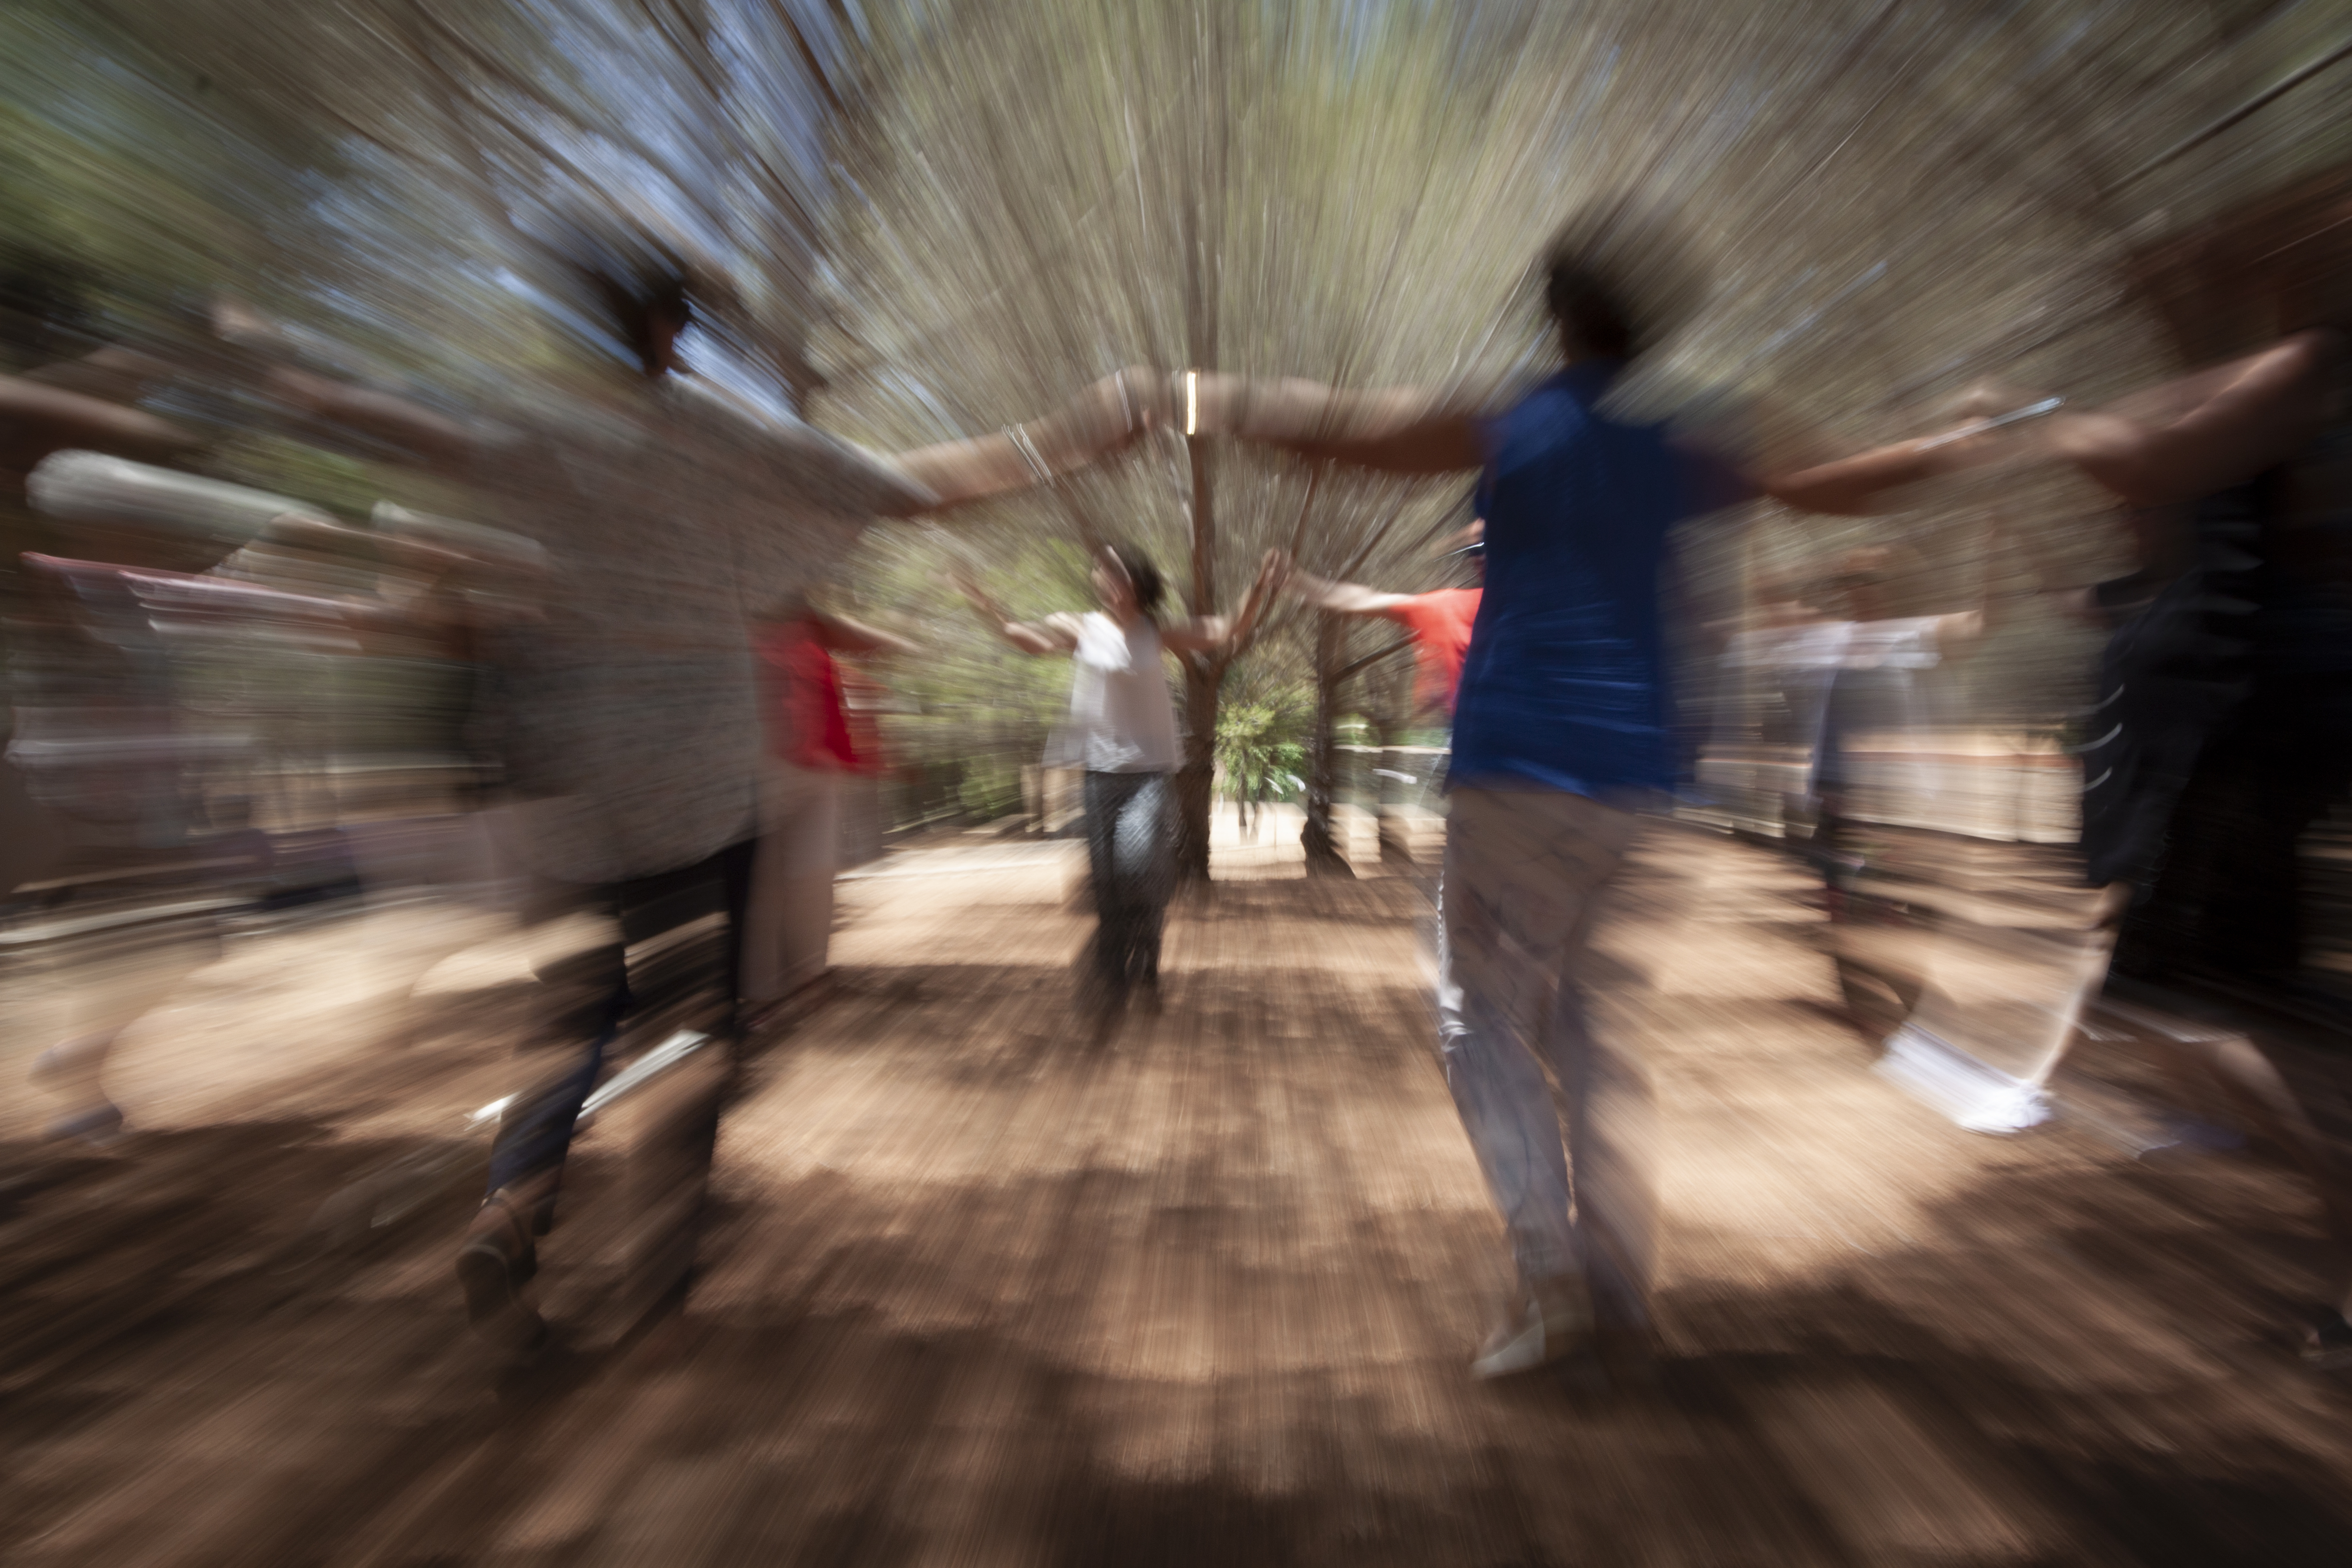
band, Sardana, popular, festival, Popular festival, dance, Saturday dance day, catalonia, tarragona, spain, people, wood, gesture, sunlight, recreation, landscape, Tints and shades, leisure, road, tree, event, pedestrian, symmetry, fun, shadow, reflection, walking, city, street, walkway, crowd, evening, darkness, night, forest, transport